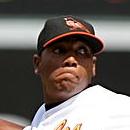
Age: 23